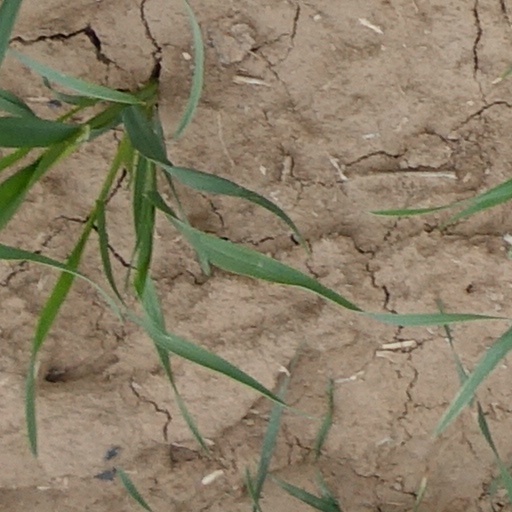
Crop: wheat